Pantala flavescens

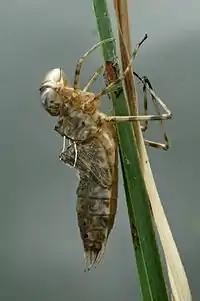
Exuviae

The larva is between 24 and 26 mm long. It is light green with light, purple speckles. The round eyes are sideways on the bottom of the head, the abdomen and the tail blunt.